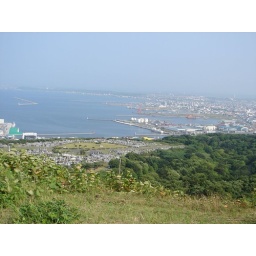
From the big tower on the hill over looking cetral Wakkanai.